Pomerania in the early modern period

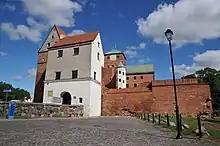
Darłowo Castle

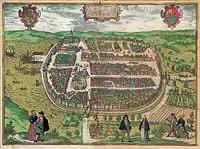
Barth with ducal palace in the upper left

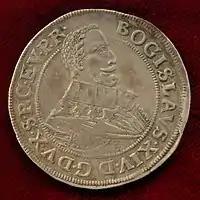
Coin showing Bogislaw XIV, the last duke of Pomerania

In 1569, Pomerania-Barth (consisting of the area around Barth, Damgarten and Richtenberg) was split off Pomerania-Wolgast to satisfy Bogislaw XIII. In the same year, Pomerania-Rügenwalde (consisting of the areas around Darłowo and Bytów) was split off Pomerania-Stettin to satisfy Barnim XII. Though the partitions were named similar to the earlier ones, their territory differed significantly.